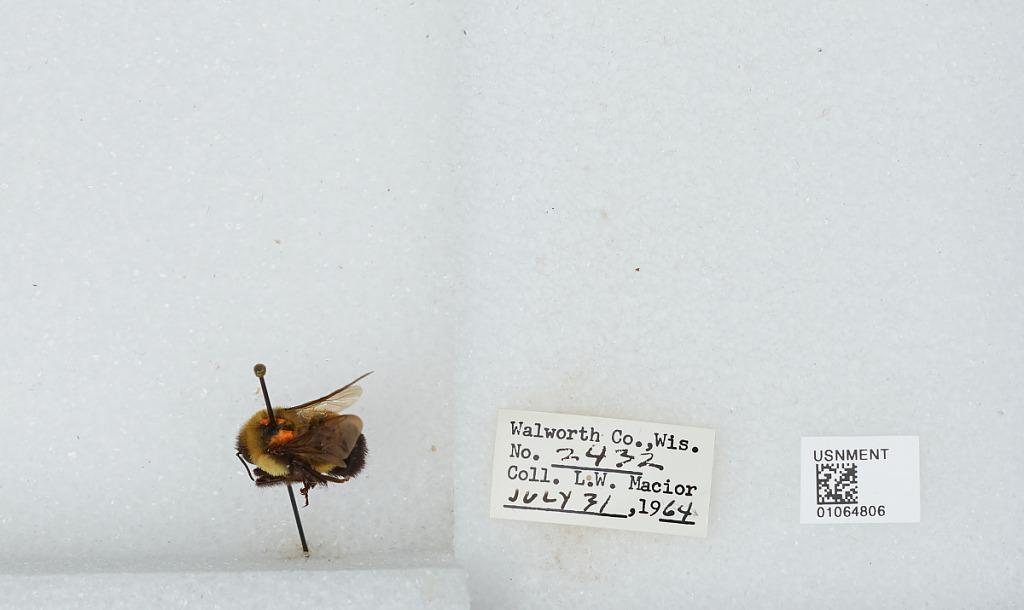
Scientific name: Bombus (Bombus) affinis Cresson
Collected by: L. Macior
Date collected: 1964-7-31
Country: United States
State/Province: Wisconsin
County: Walworth
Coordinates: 42.67, -88.54